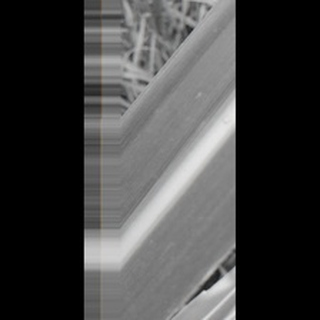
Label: healthy_sugarcane